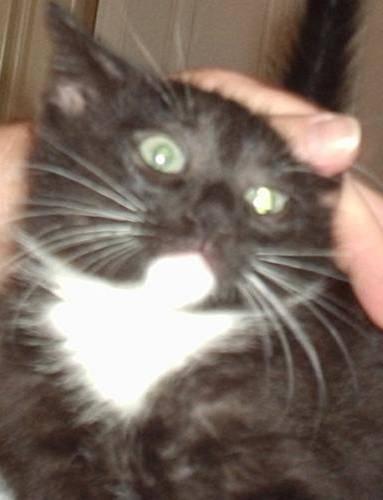
cat